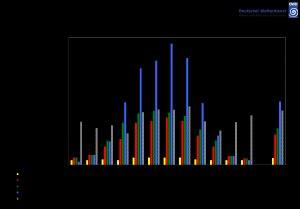
L'évaporation est un passage progressif de l'état liquide à l'état gazeux. Ce phénomène est donc une vaporisation progressive qui a pour effet d'absorber de l'énergie thermique et donc de réduire la température de l’environnement.